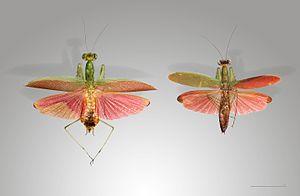
La liste des mantes de Guyane compte plus de 80 espèces réparties en 40 genres, 14 sous-familles et 6 familles appartenant à l'ordre des Mantodea qui ont été observées en Guyane.
Tithrone est un genre d'insectes, de l'ordre des Mantodea, de la famille des Acanthopidae, sous-famille des Acontiothespinae et de la tribu des Acontistini.
Ici est présentée une liste des genres et les espèces de mantes non exhaustive. Celle-ci peut différer de nomenclatures taxinomiques plus anciennes.